Alison McGovern

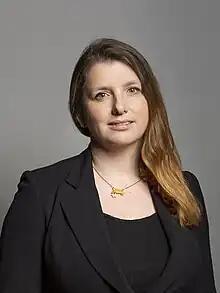
Official portrait, 2019

Alison McGovern (born 30 December 1980) is a British Labour politician who has served as Member of Parliament (MP) for Birkenhead since 2024, and previously Wirral South since 2010. She has served as Minister of State for Employment since July 2024.